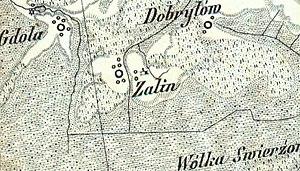
Żalin est un village polonais de la gmina de Ruda-Huta dans le powiat de Chełm de la voïvodie de Lublin dans l'est de la Pologne, à la frontière avec l'Ukraine.